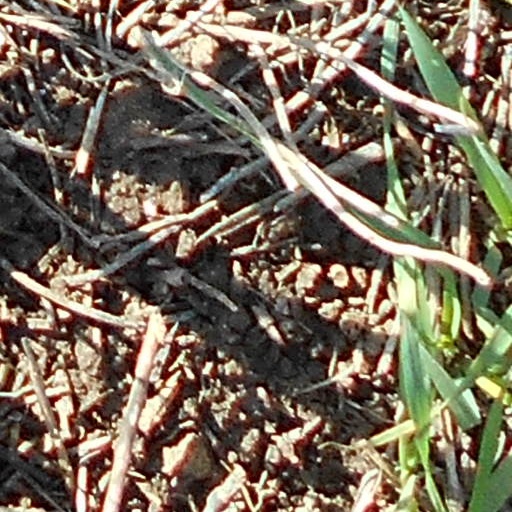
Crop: wheat